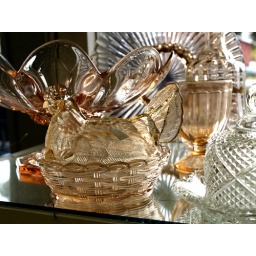
Peach glass chicken and other glassware in my grandmother's glass shop. By Melanie Martinez